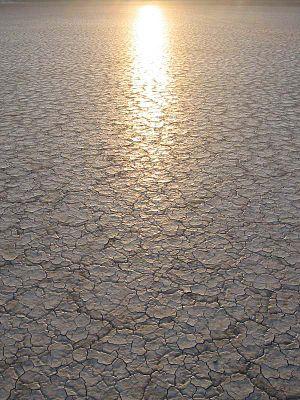
Le désert d'Alvord est un désert au sud-est de Steens Mountain situé dans le comté de Harney, dans l'Oregon au sud-ouest des États-Unis. Il mesure environ 19 x 11 km à une altitude de 1 200 m.